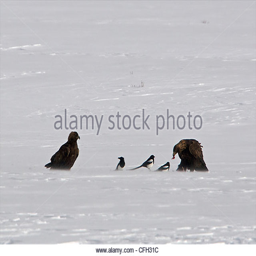
a golden eagle eats as other birds wait their turn